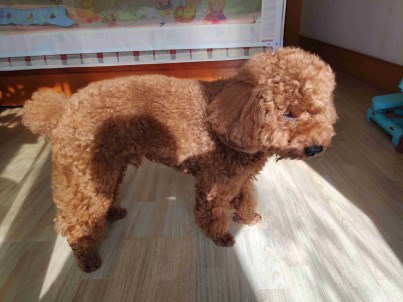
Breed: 7449-n000128-teddy